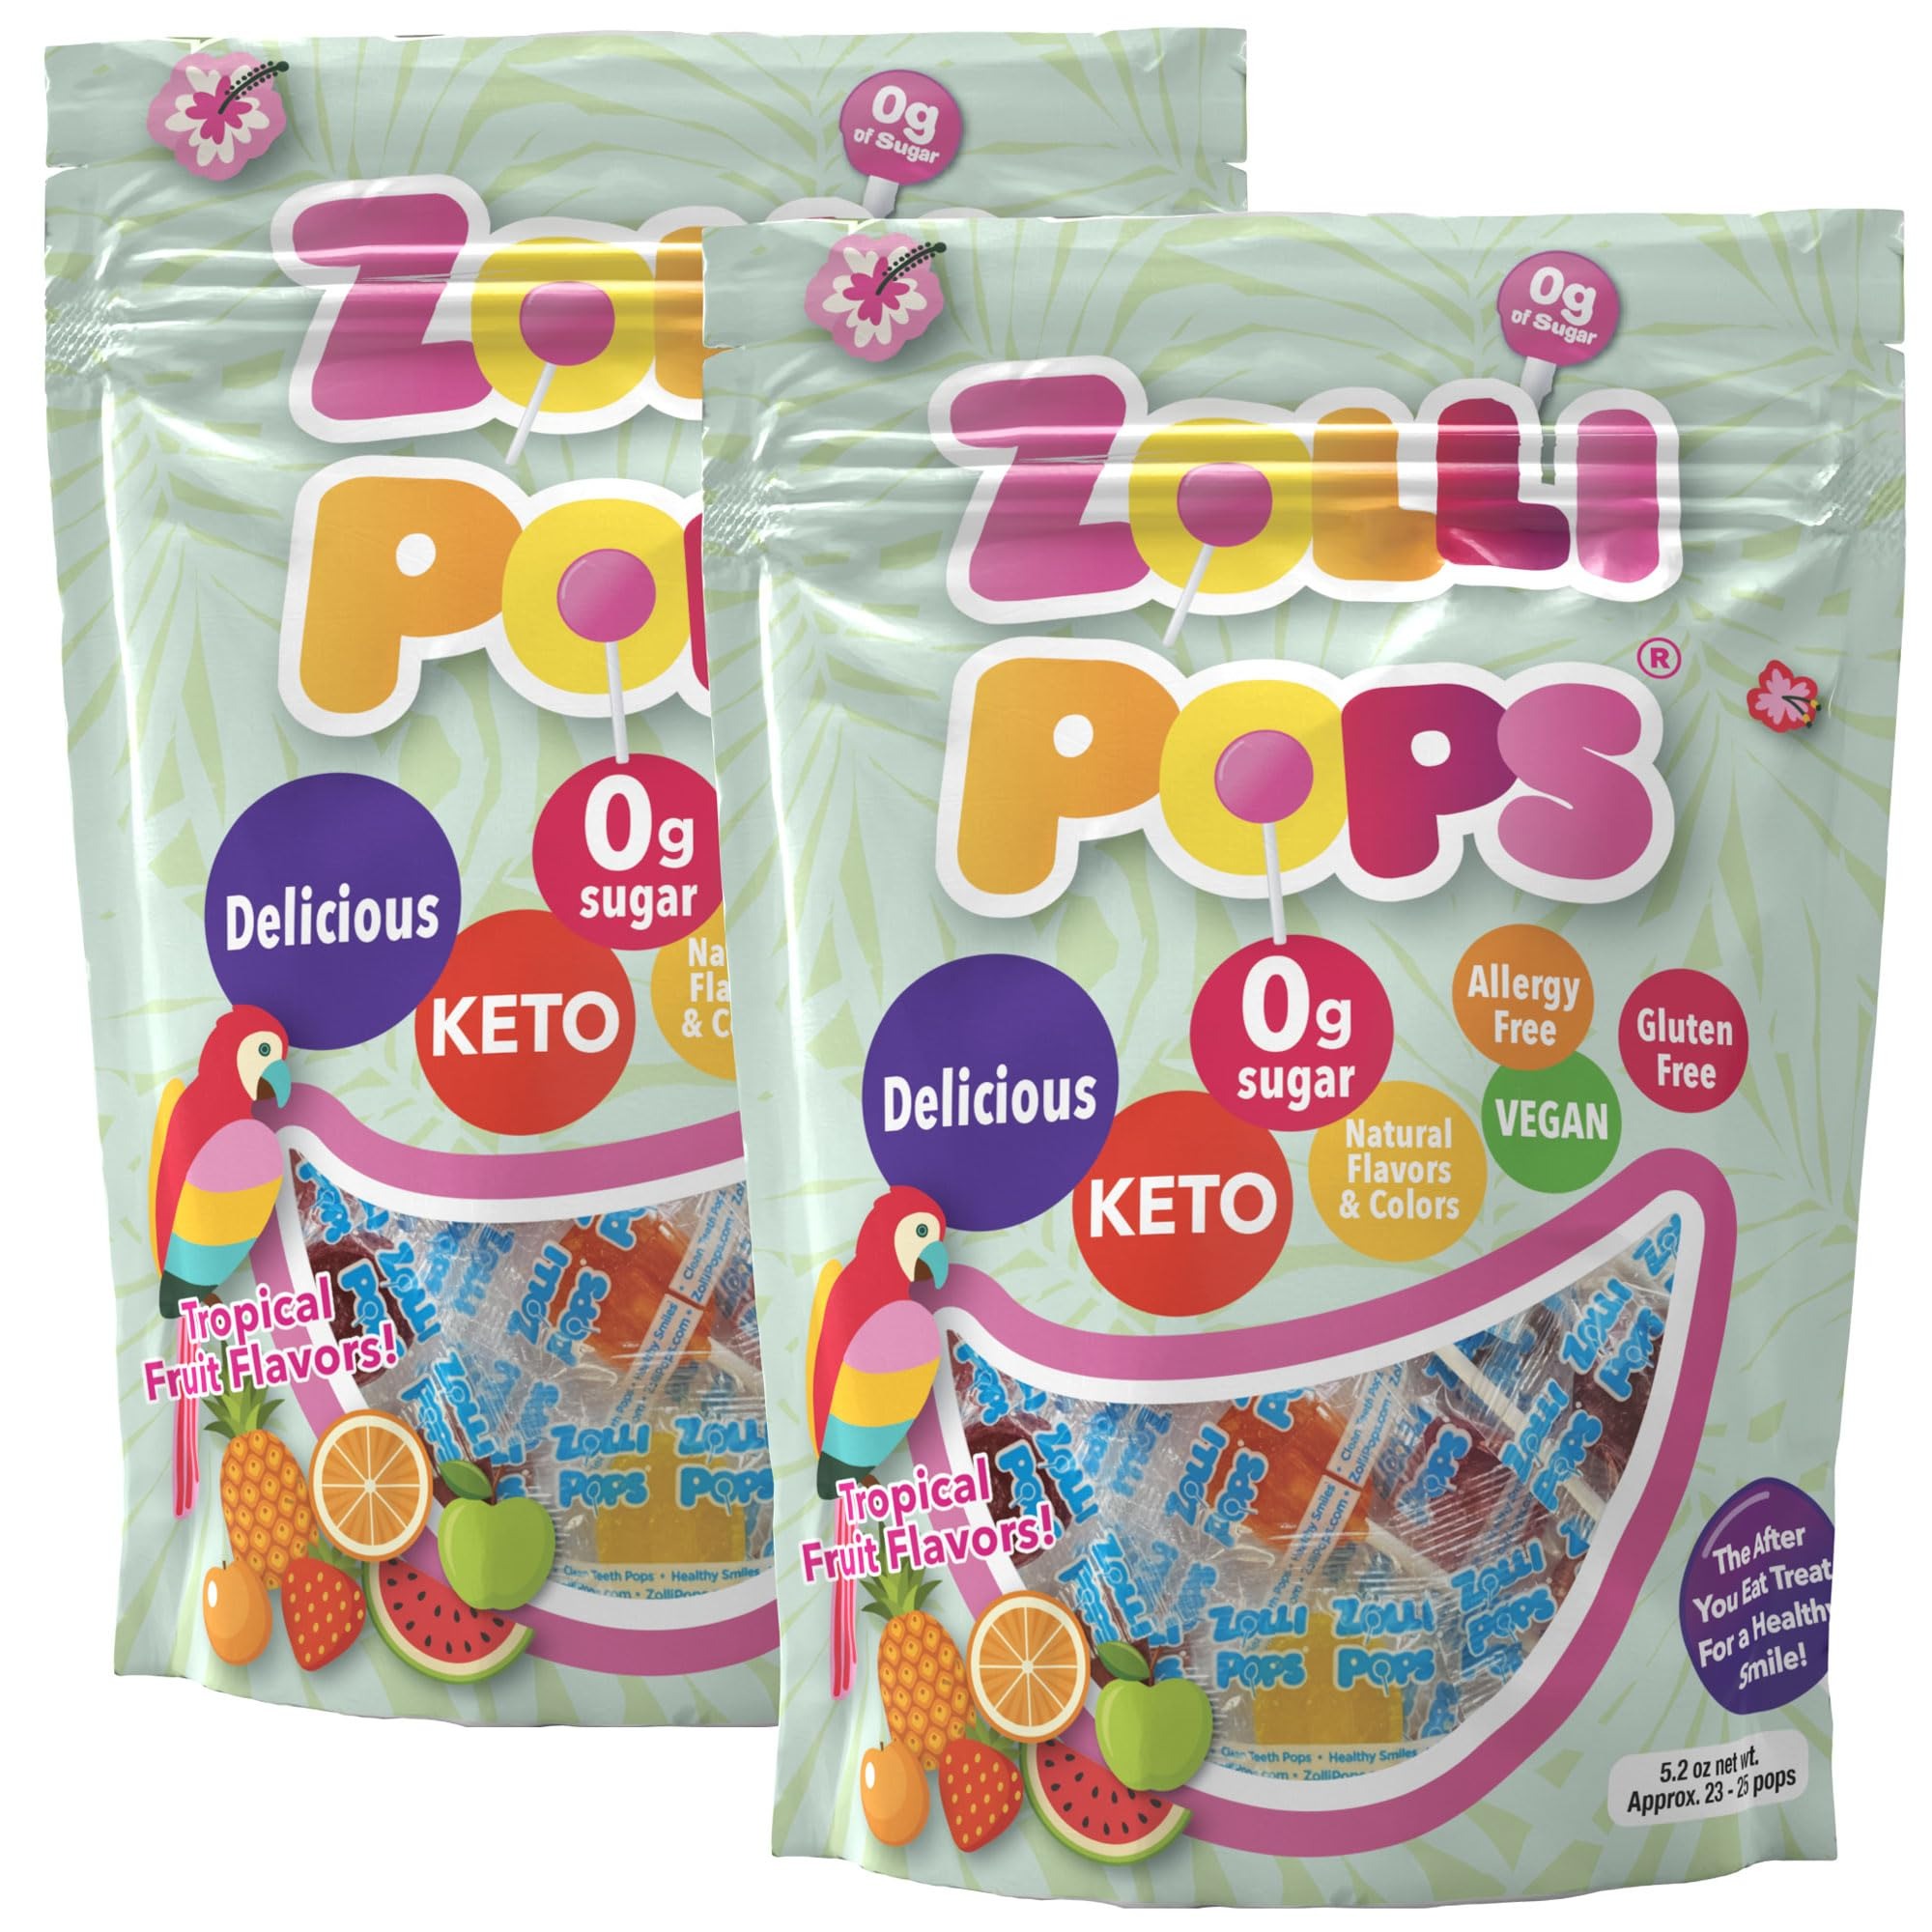
Item Name: Zollipops Clean Teeth Lollipops, Tropical Flavors, 10.4 Ounce - Anti-Cavity, Sugar-Free Candy for a Healthy Smile - Tropical Taste Sensations for a Delightful Snacking
Bullet Point 1: Dental-Friendly Lollipops: Zolli Pops are dentist-approved and designed to promote oral health, offering a delicious way to enjoy candy while maintaining clean teeth.
Bullet Point 2: Assorted Flavors: Experience a delightful variety of flavors in every pack, ensuring a tasty and satisfying experience for those with diverse taste preferences.
Bullet Point 3: Kid-Friendly and Parent-Approved: Loved by kids and approved by parents, Zolli Pops offer a balance of great taste and dental benefits, making them a smart choice for the whole family.
Bullet Point 4: Sugar-Free Goodness: Enjoy guilt-free indulgence with Zolli Pops, as they are sugar-free, making them a smart choice for those looking to reduce sugar intake without sacrificing taste.
Bullet Point 5: Convenient On-the-Go Pack: Packaged for convenience, these lollipops are ideal for on-the-go enjoyment, whether in your bag, pocket, or as a delightful addition to your candy dish at home.
Value: 10.4
Unit: Ounce

Price: 9.95